Chakkaram

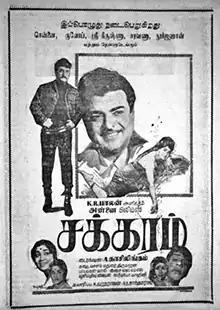
Poster

Chakkaram is a 1968 Indian Tamil-language action film, written and directed by A. Kasilingam. The film stars Gemini Ganesan, Vennira Aadai Nirmala and A. V. M. Rajan. It was released on 6 December 1968, and failed commercially.